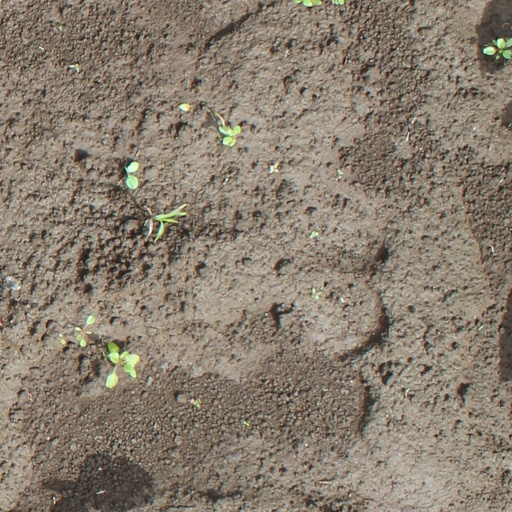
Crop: soybean